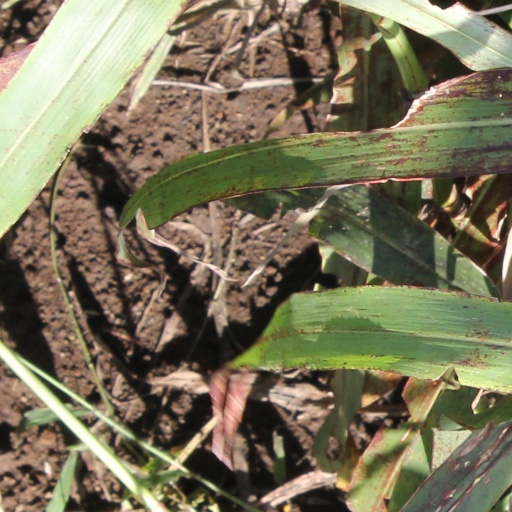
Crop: sorghum